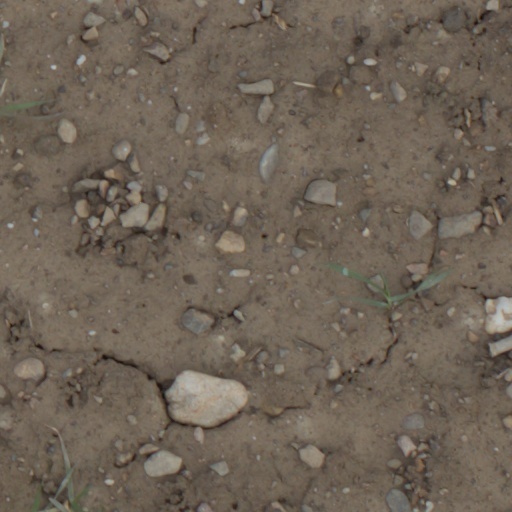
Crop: wheat